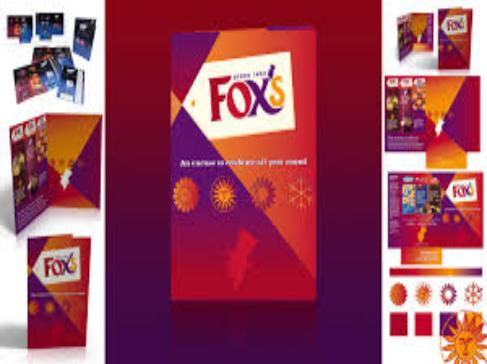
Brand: Fox's Biscuits
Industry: Food